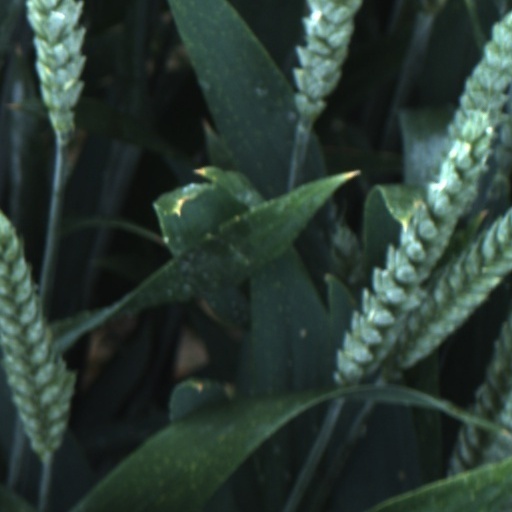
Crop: wheat